St Mary and St Martin's Church, Blyth

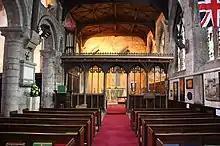
The nave and chancel

After the Dissolution the east part of the church was demolished and a tower built at the west end of the nave.